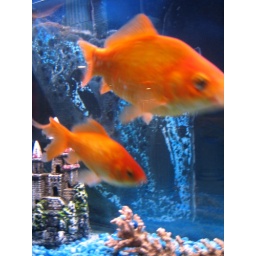
... swimming in a tank in a bar in Montreal